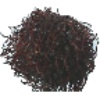
Label: rambutan